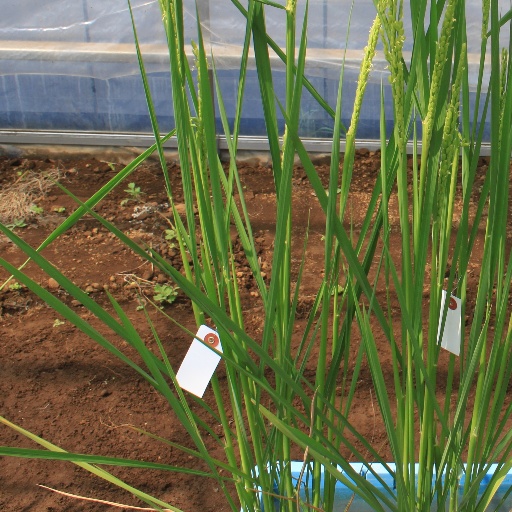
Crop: rice